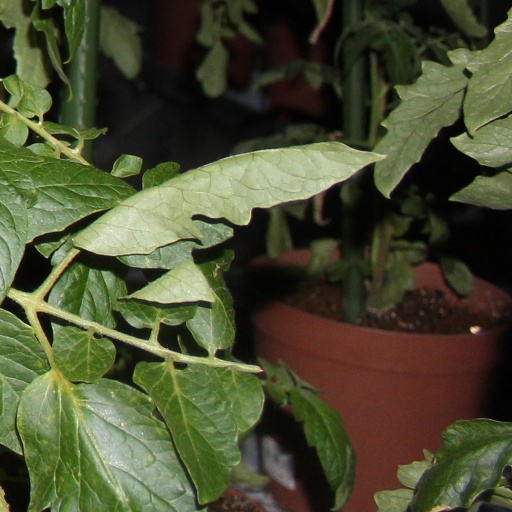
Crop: tomato